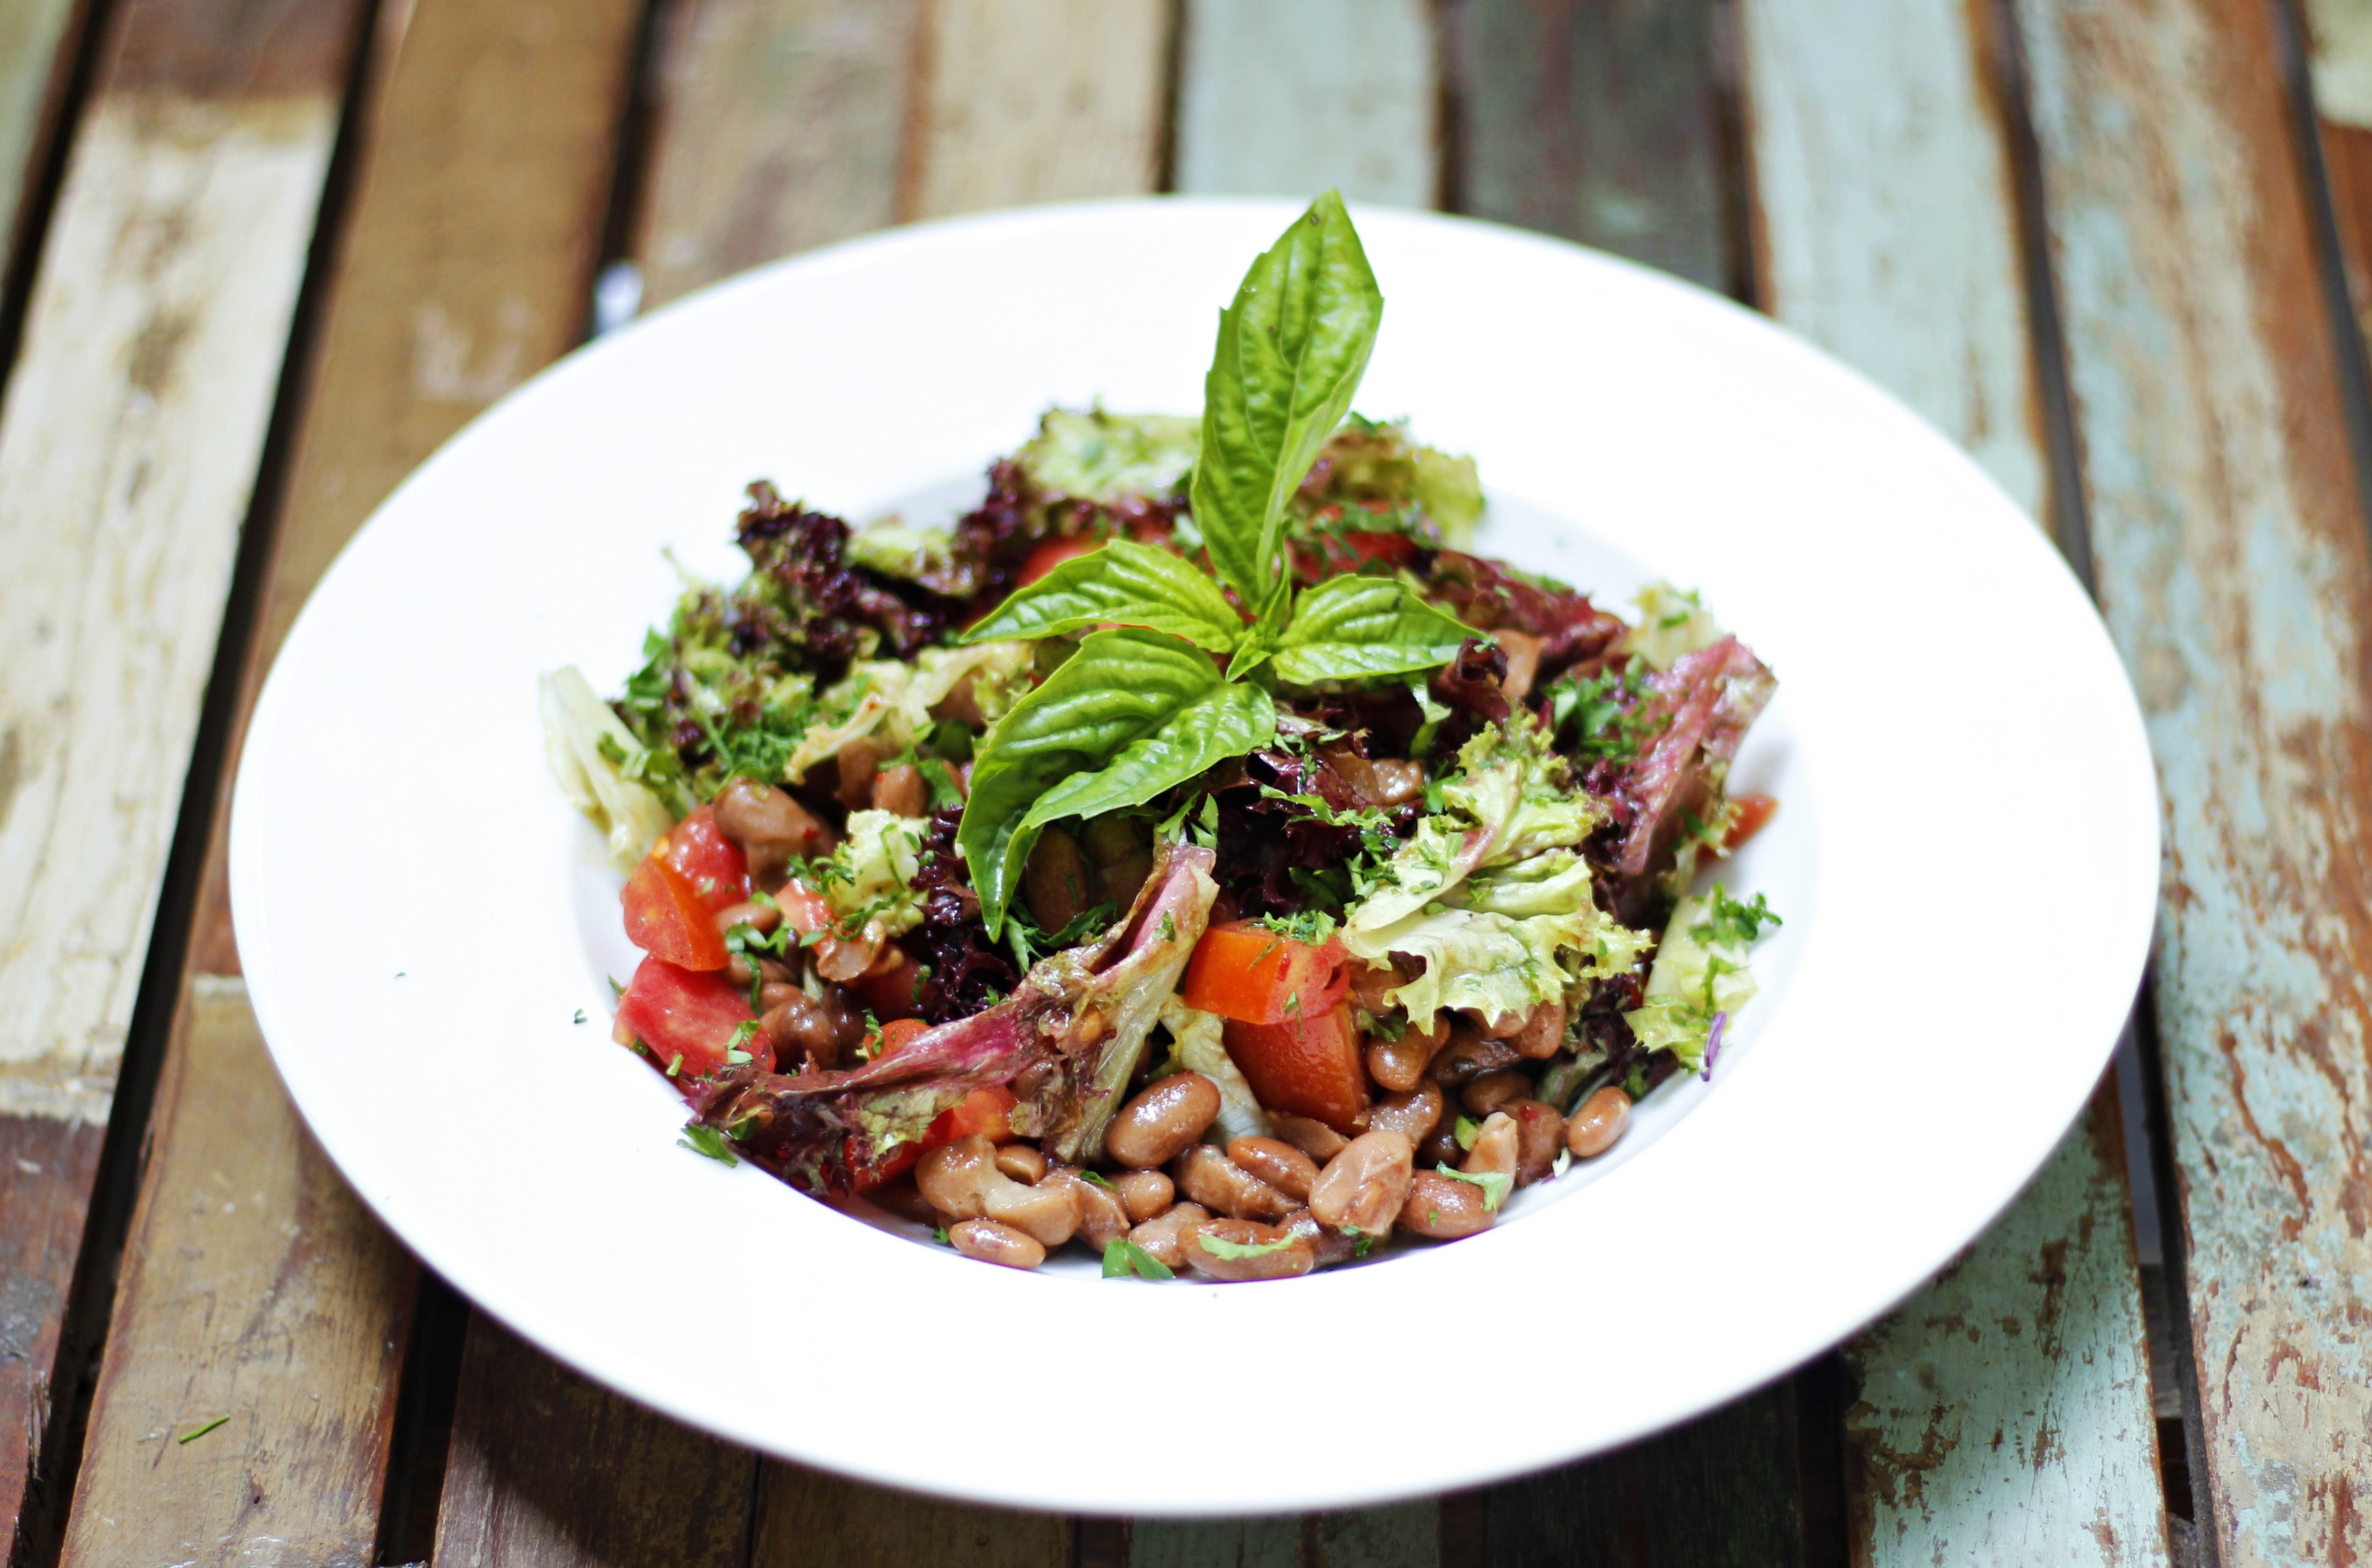
rustic, dish, food, salad, produce, vegetable, meat, cuisine, tomato, kidney bean